Territorial Force

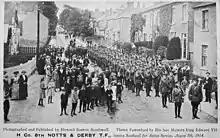
H Company, 8th Battalion (Territorial Force), Nottingham and Derbyshire Regiment, mobilising on 7 August 1914.

Territorial officers were regarded as social inferiors by the regular army's more privileged officer corps. The territorials' relatively narrow social spectrum resulted in a less formal system of self-discipline than the rigid, hierarchical discipline of the regular army, feeding a professional prejudice against the amateur auxiliary. The regular army had no more faith in the territorials' abilities than it had in those of the force's predecessors. Territorial standards of training and musketry were suspect, and the reputation of the territorial artillery was so poor that there were calls for it to be disbanded. Regular officers, fearing for their career prospects, often resisted postings as territorial adjutants. The Army Council predicted that, even after six months of intensive training on mobilisation, the force would not reach a standard at which two territorial divisions could be considered the equal of one regular division as planned. In 1908 and 1914, it was decided that two of the army's six expeditionary divisions should be retained in the UK for home defence, so ineffective was the Territorial Force perceived to be in the role to which it had been assigned.